Citroën Tubik

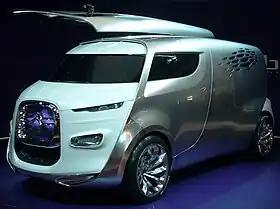

The Citroën Tubik is a concept car developed by Citroën. It was presented at the 2011 Frankfurt Motor Show.